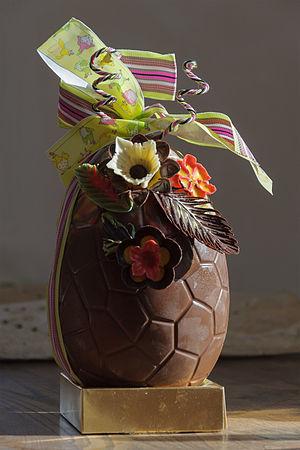
Œuf de Pâques en chocolat
L'œuf de Pâques est une tradition païenne, qui consiste à décorer un œuf pour la fête de Pâques, ce dernier restant le plus souvent comestible. Traditionnellement, il s'agissait d'un œuf de poule cuit dur coloré. Aujourd'hui, il s'agit souvent d'un œuf en sucre ou en chocolat. En Belgique, comme en France, c'est un cadeau traditionnel offert le matin du dimanche de Pâques. Dans le quart nord-est de la France, en Suisse, en Grande-Bretagne et aux États-Unis, le symbole de Pâques est un lapin ou un lièvre ; dans les autres régions françaises ou d'autres pays du monde, des cloches ont la même fonction. Dans les pays de l'Est, on les colore et décore.